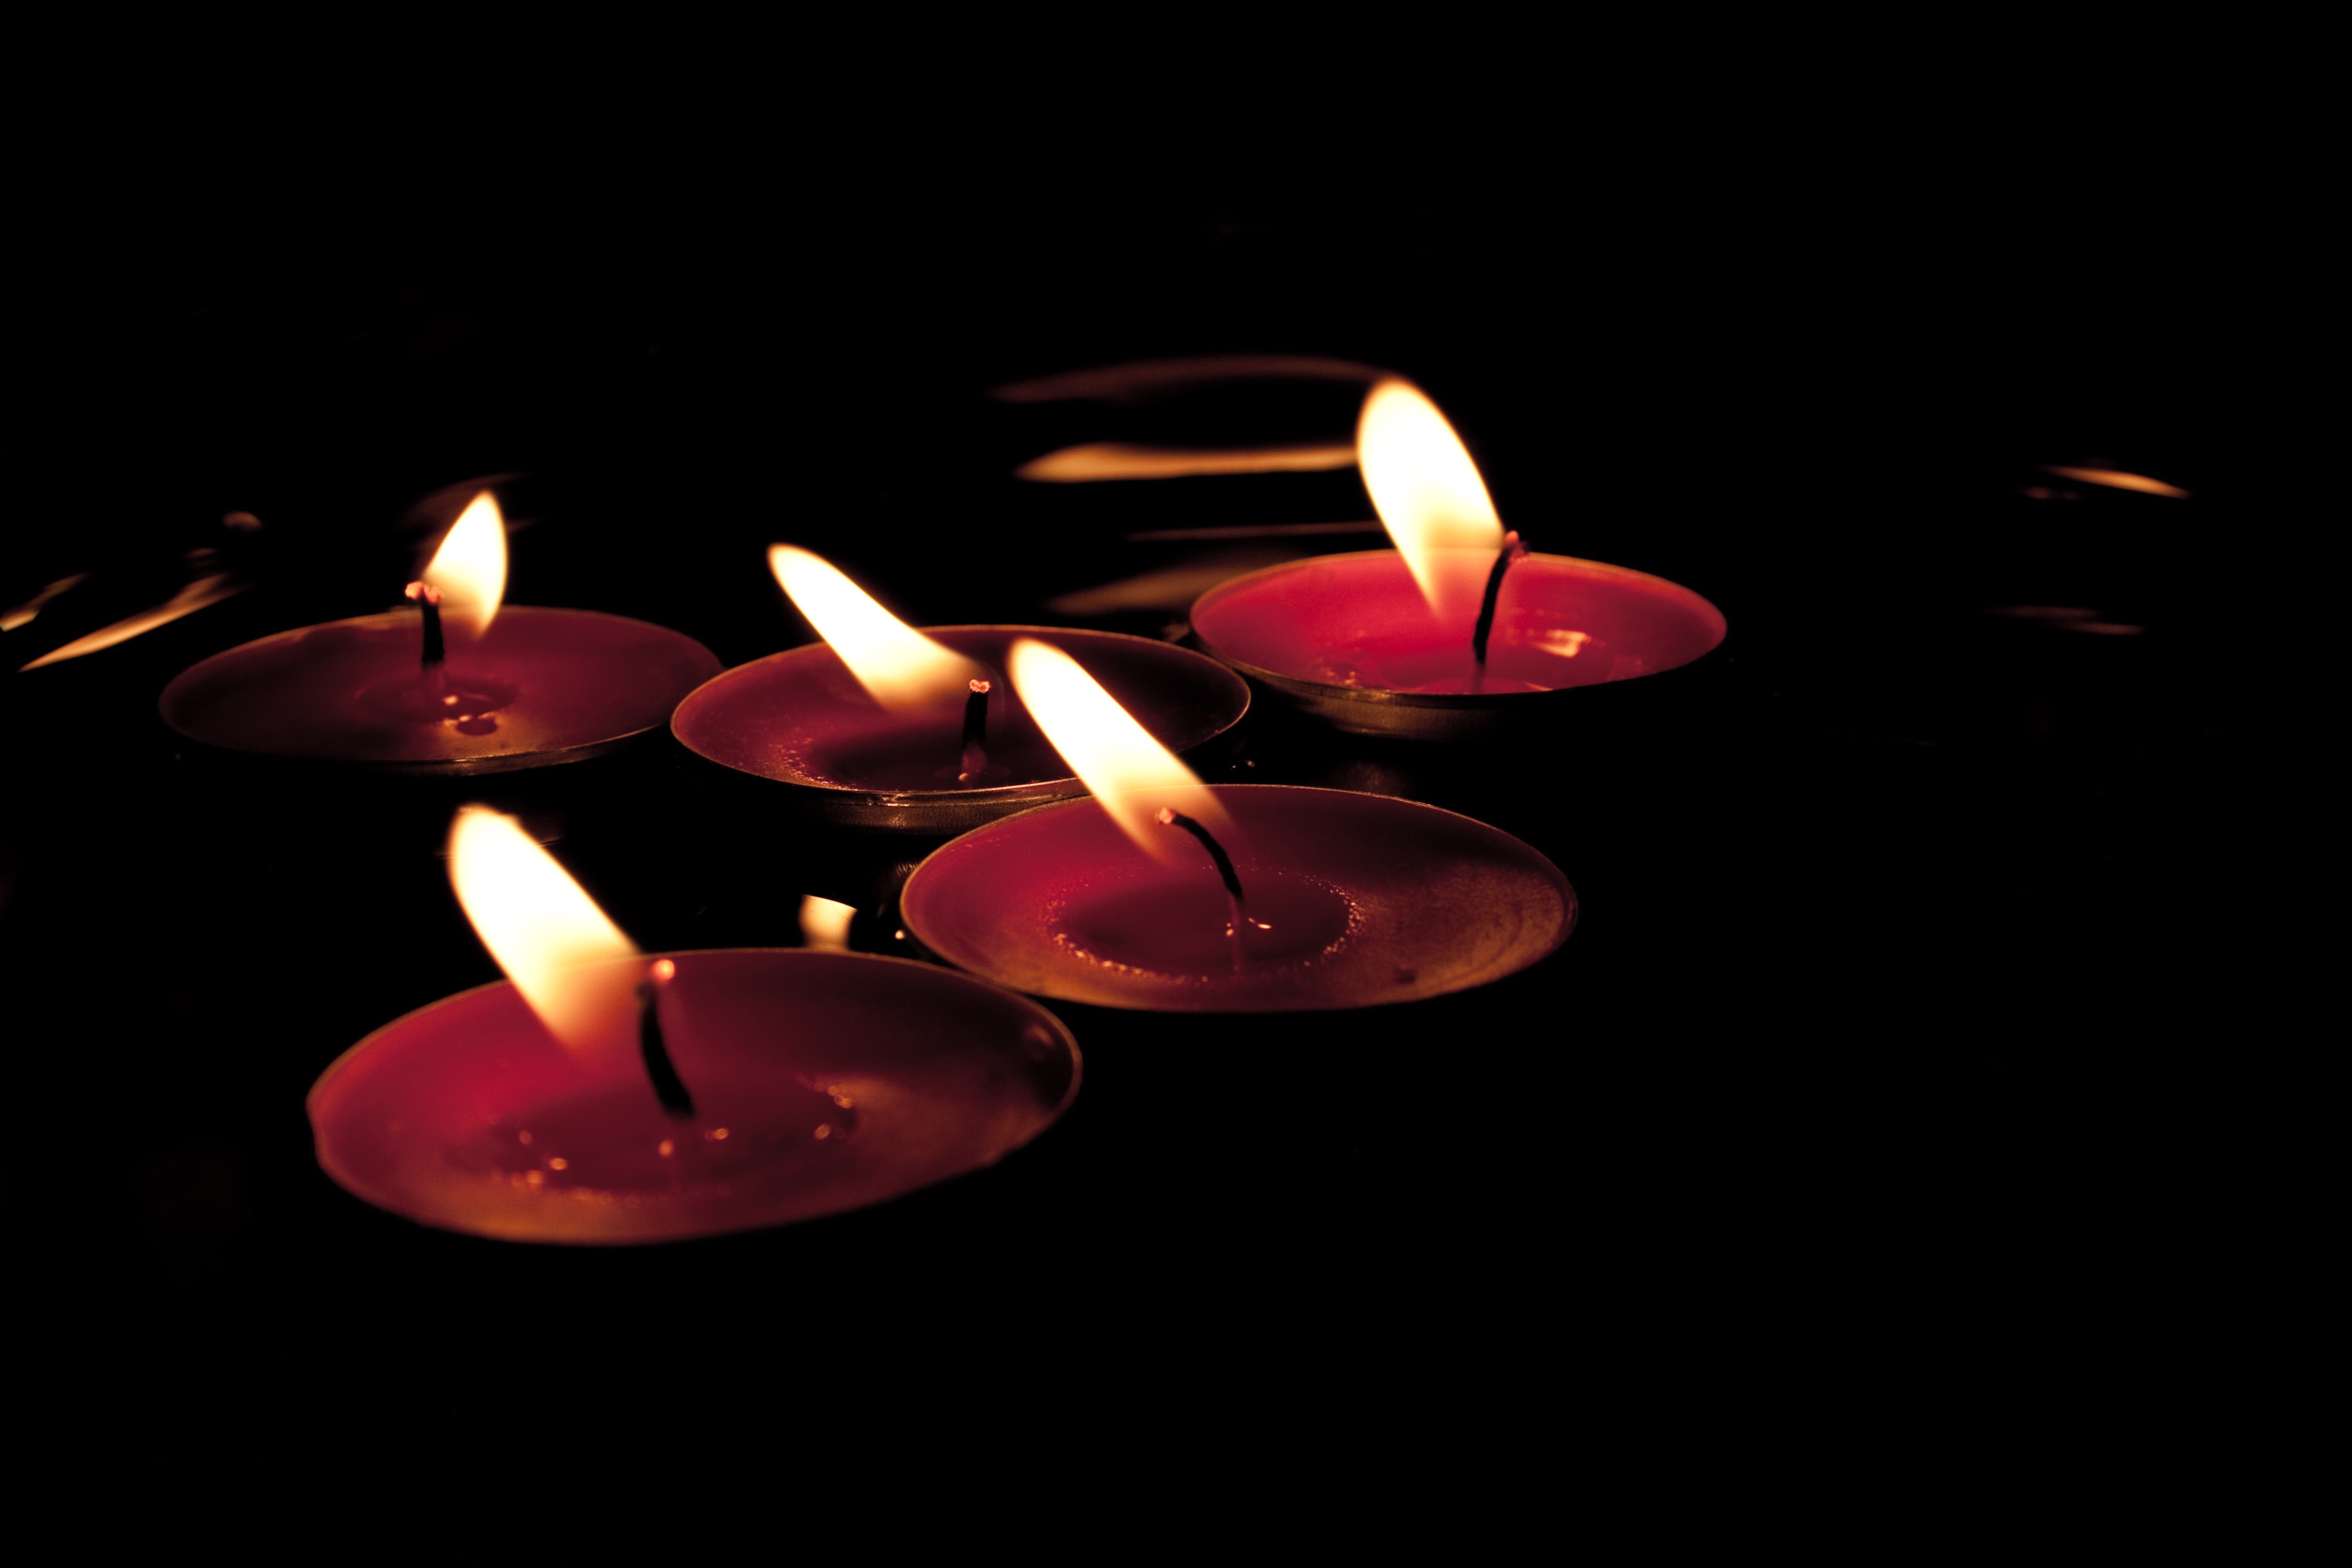
water, light, petal, wind, red, flame, darkness, candle, lighting, candles, bill, blow, candlelight, flutter, macro photography, tea lights, still life photography